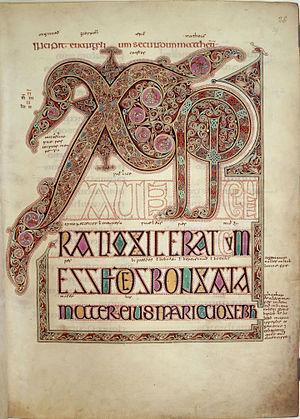
Les Évangiles de Lindisfarne sont un manuscrit enluminé en latin. Ils comprennent les quatre Évangiles du Nouveau Testament et ont été réalisés à Lindisfarne, dans le royaume de Northumbrie, entre la fin du VIIᵉ et le début du VIIIᵉ siècle. Le manuscrit de Lindisfarne est généralement considéré comme le plus bel exemple de l’art religieux si particulier de ce royaume, qui combine des influences celtiques et anglo-saxonnes et en fait la symbiose dans un « art irlando-saxon ».
En peinture et en sculpture et dans d'autres domaines, les entrelacs sont des motifs ornementaux employés dans différents domaines des arts, aussi nommés nœuds celtiques.
On appelle page chacune des deux faces d'un feuillet de papier, de parchemin ou d'une autre matière pouvant recevoir un texte ou des illustrations.